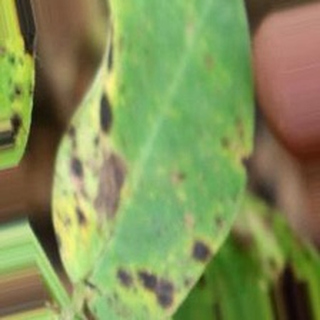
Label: groundnut_late_leaf_spot